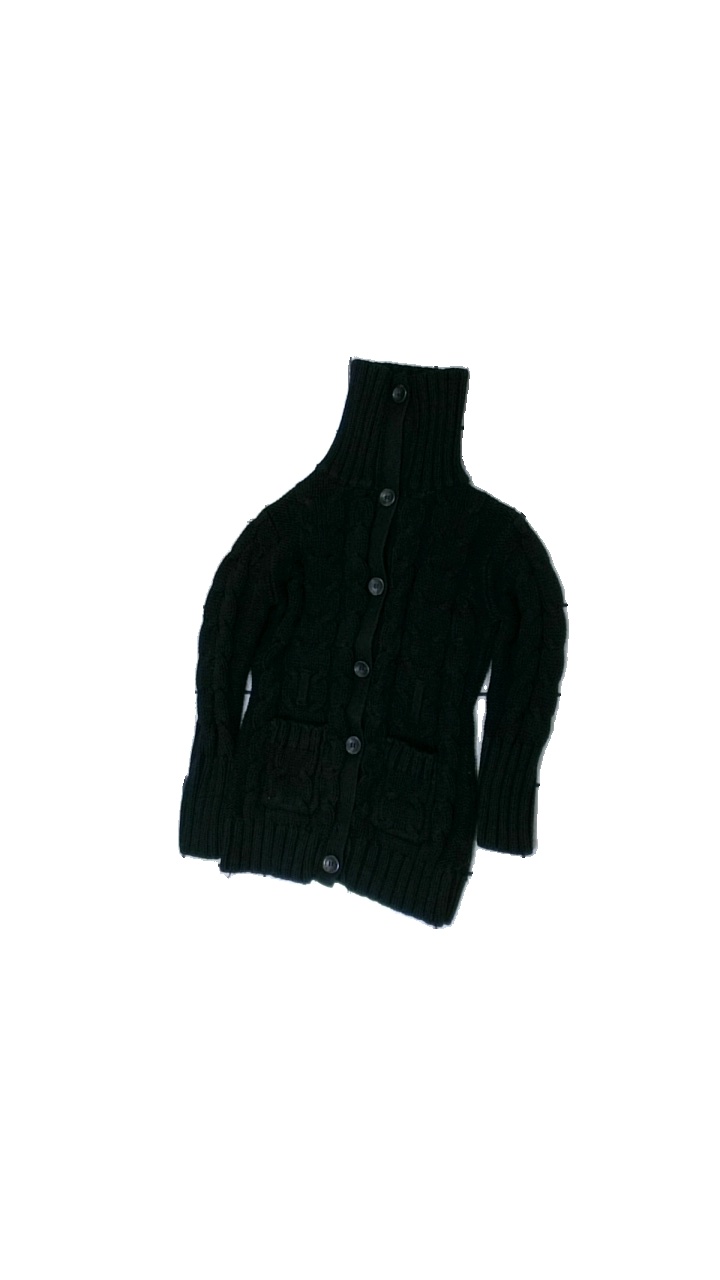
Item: Sweater (Children)
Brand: Skill
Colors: Black
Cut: Regular, Turtle neck
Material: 57% acrylic, 43% cotton
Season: All
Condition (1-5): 3
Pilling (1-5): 4
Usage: Reuse
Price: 50-100